The World Treasury of Science Fiction

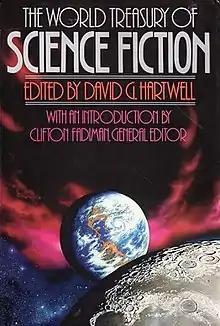
First edition Cover art by Bob Eggleton

The World Treasury of Science Fiction is a science fiction anthology edited by David G. Hartwell, published by Little, Brown and Company in 1989.